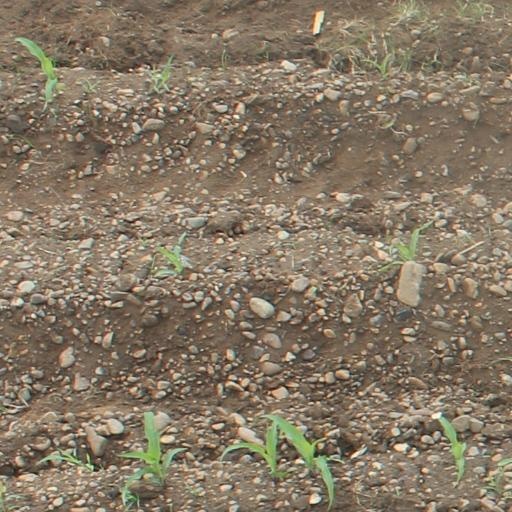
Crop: maize; corn